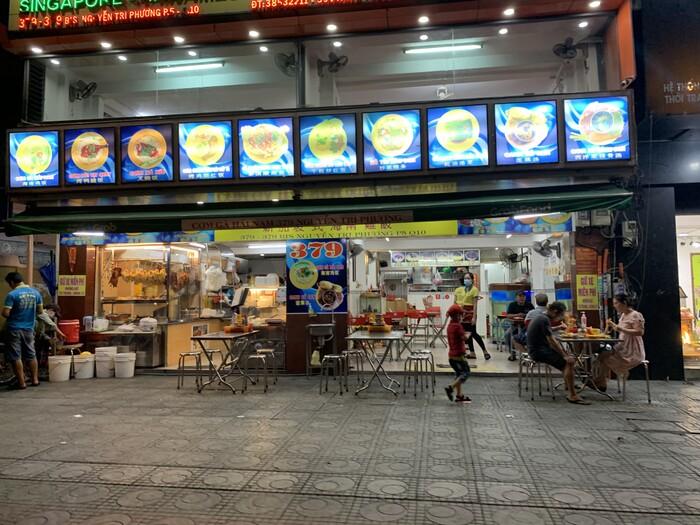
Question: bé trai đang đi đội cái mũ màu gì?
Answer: bé trai đang đi đội cái mũ màu đỏ